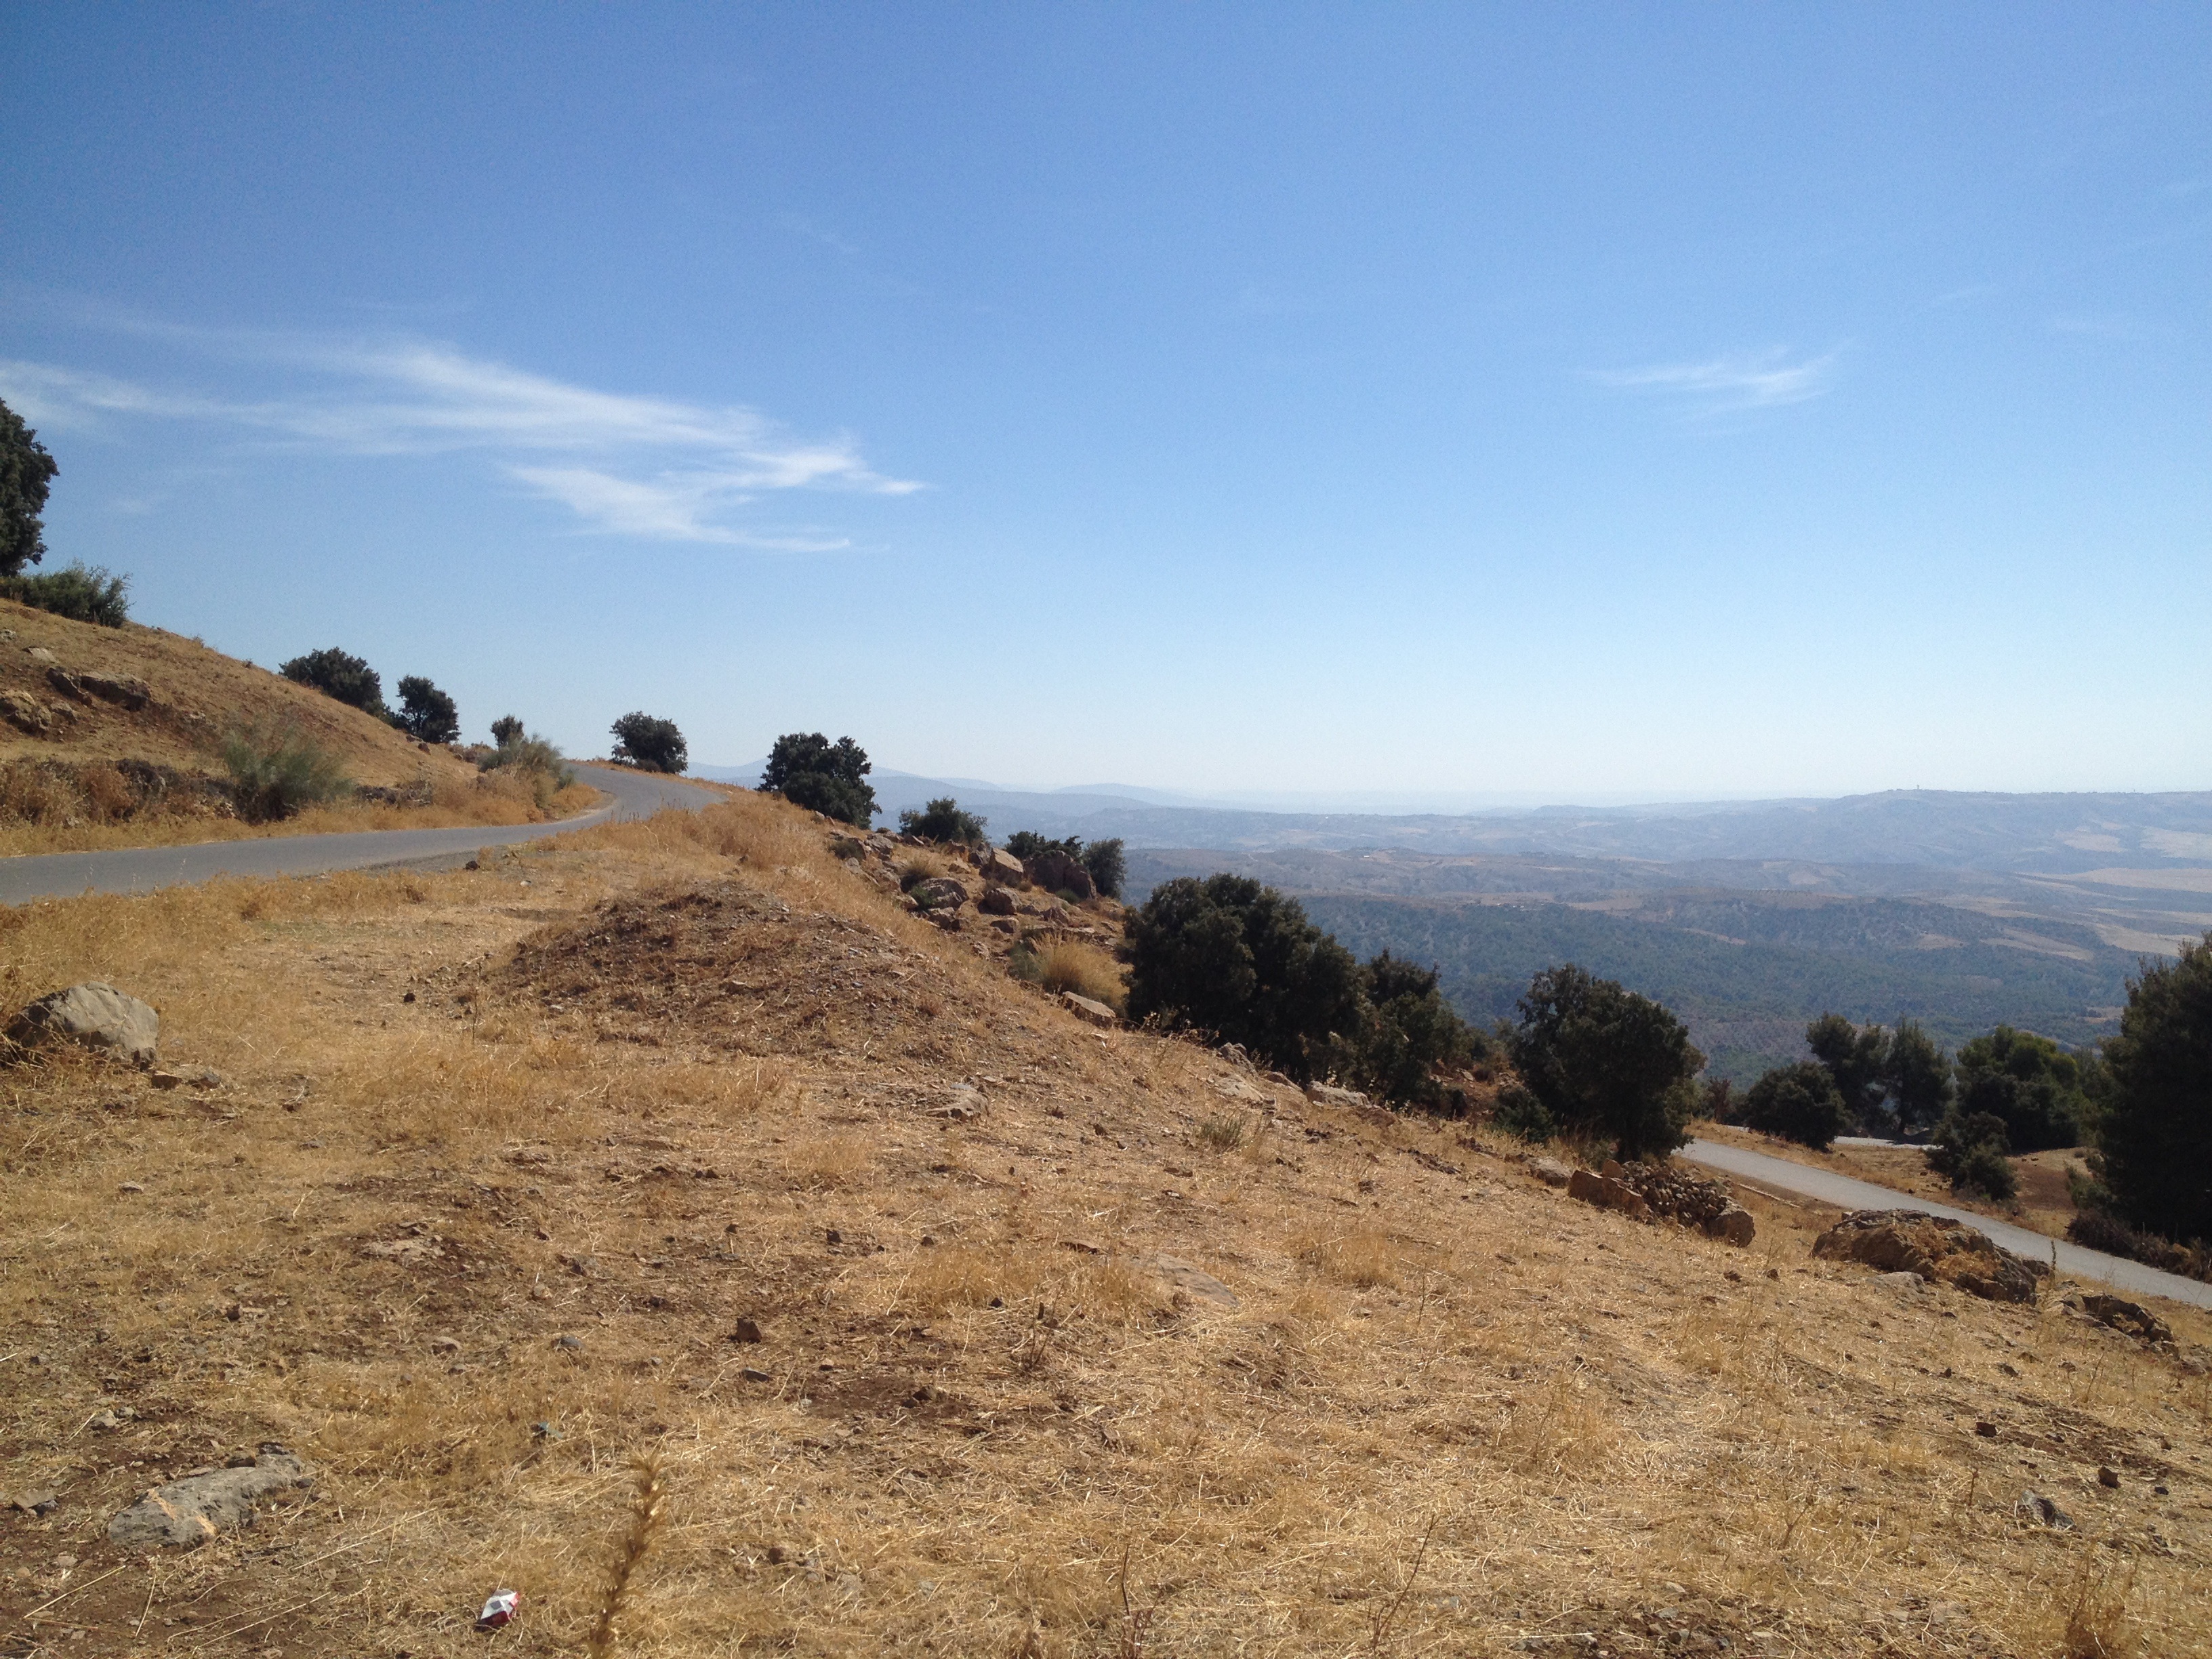
landscape, wilderness, walking, person, mountain, sky, road, trail, hill, adventure, valley, soil, terrain, ridge, dry grass, geology, earth, badlands, plateau, fell, tilt, ecosystem, wadi, companion, landform, natural environment, geographical feature, mountainous landforms, aulumn